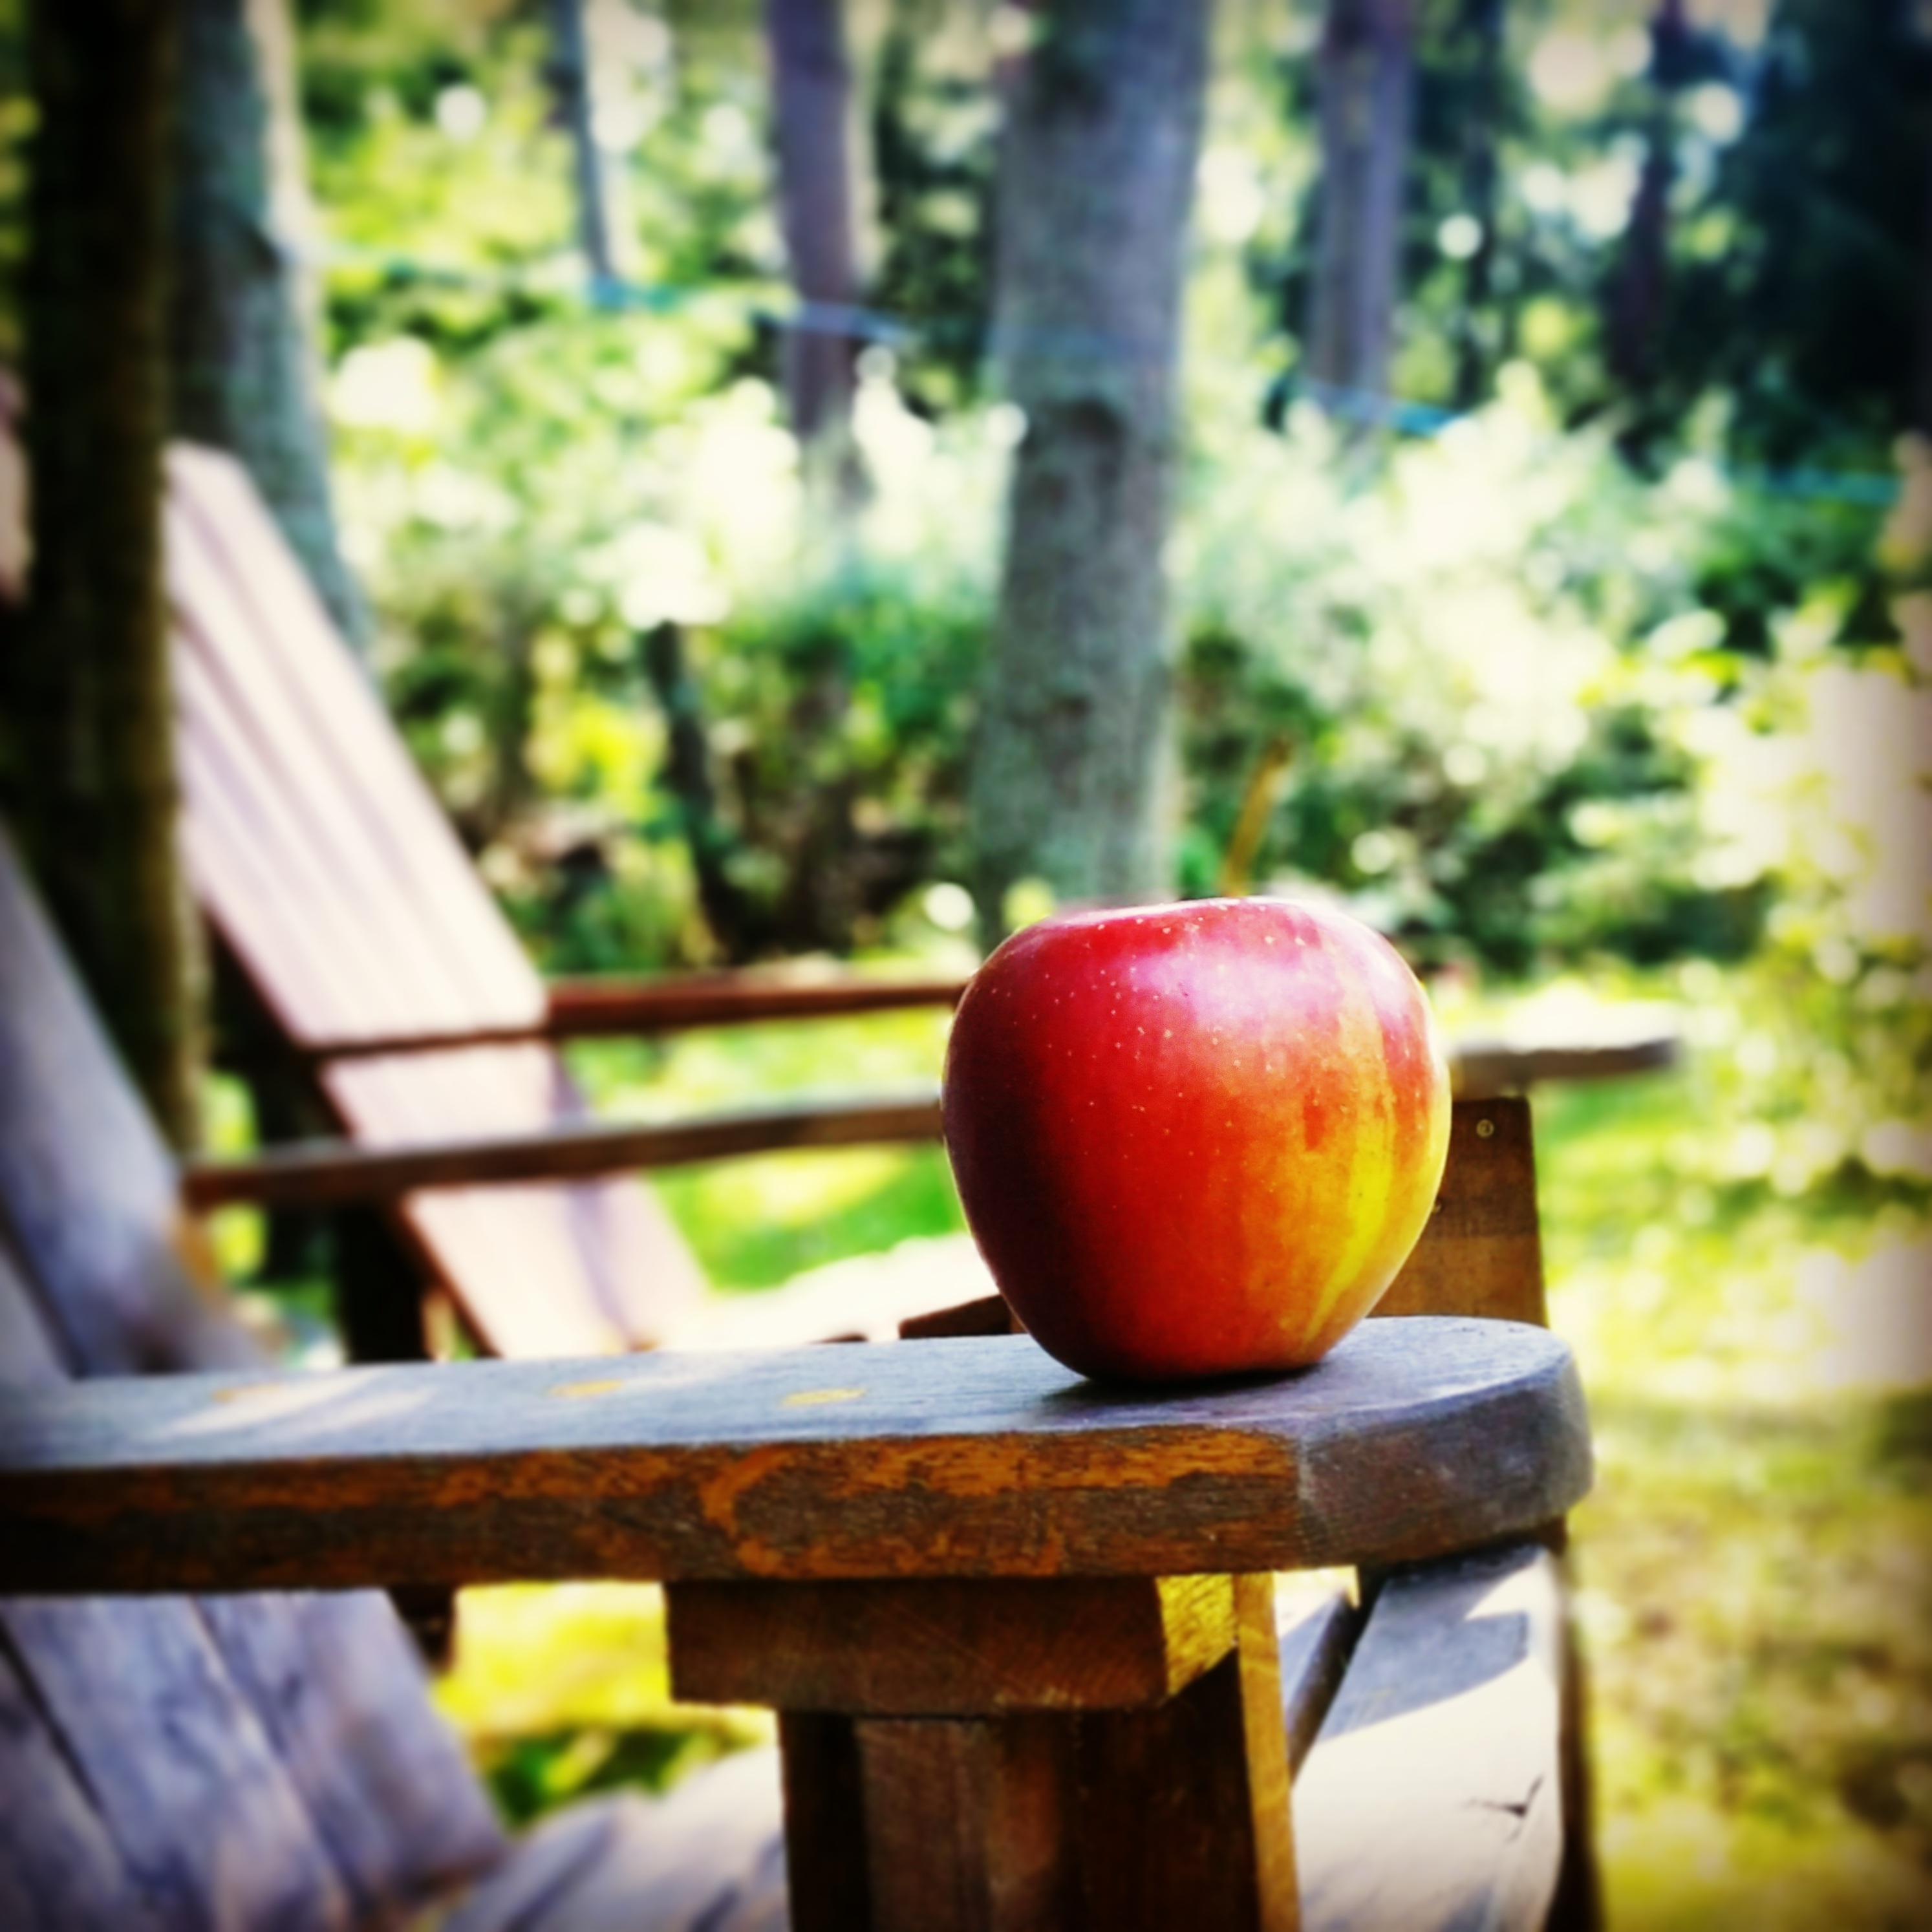
apple, tree, branch, plant, fruit, sunlight, leaf, flower, food, green, produce, autumn, season, vitamin, eating, flowering plant, rose family, land plant